Colombian National Road Race Championships

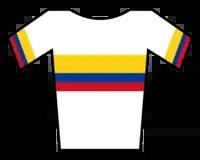
The champion's jersey

The Colombian National Road Race Championship is a road bicycle race that takes place inside the Colombian National Cycling Championship, and decides the best cyclist in this type of race. The first edition took place in 1946. The first race winner of the road race championship was Jaime Gómez. Efraín Forero holds the record for the most wins in the men's championship with 4. Egan Bernal is the currently champion.